Ochre

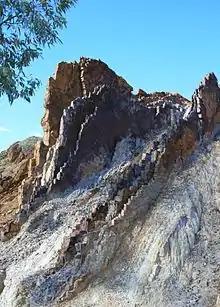
Multicoloured ochre rocks used in Aboriginal ceremony and artwork. Ochre Pits, Namatjira Drive, Northern Territory

Ochre pigments are plentiful across Australia, especially the Western Desert, Kimberley and Arnhem Land regions, and occur in many archaeological sites. The practice of ochre painting has been prevalent among Aboriginal Australians for over 40,000 years. Pleistocene burials with red ochre date as early as 40,000 BP and ochre plays a role in expressing symbolic ideologies of the earliest arrivals to the continent. Ochre has been used for millennia by Aboriginal people for body decoration, sun protection, mortuary practices, cave painting, bark painting and other artwork, and the preservation of animal skins, among other uses. At Lake Mungo, in Western New South Wales, burial sites have been excavated and burial materials, including ochre-painted bones, have been dated to the arrival of people in Australia; "Mungo Man" (LM3) was buried sprinkled with red ochre at least 30,000 BP, and possibly as early as 60,000 BP.